Walking bus

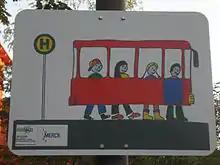
A walking bus stop in Germany

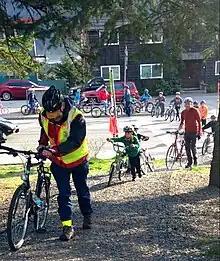
Students in a bike bus

A walking bus (or walking school bus) is a form of student transport for young schoolchildren who, chaperoned typically by two adults (a "driver" leads and a "conductor" follows), walk in a train-like procession. The children may walk to school along a set route, with some similarities to a school bus route, with designated "bus stops" and "pick up times" at which they pick up and "drop off" schoolmates.